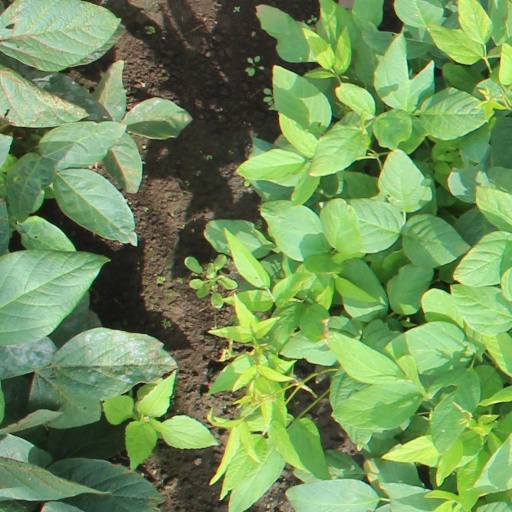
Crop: soybean